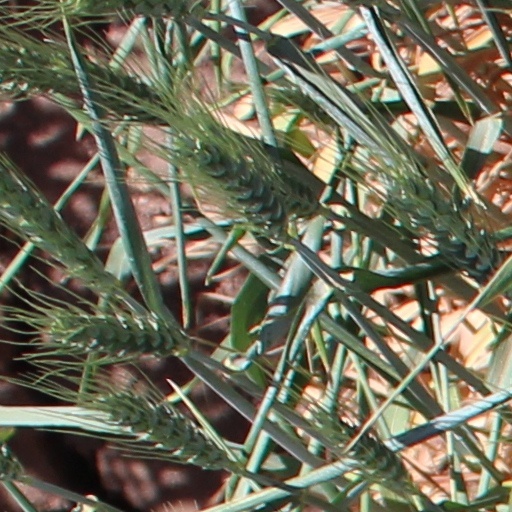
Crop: wheat